Bird wing

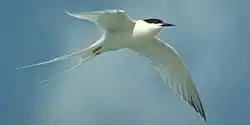
A roseate tern uses its long wings (low wing loading and high aspect ratio) to fly economically for long periods of time.

High aspect ratio (elongated) wings confer high flight efficiency for flights of long duration. When combined with a low wing loading, they are used for slow flight. This may take the form of almost hovering (as used by kestrels, terns and nightjars) or in soaring and gliding flight, particularly the dynamic soaring used by seabirds, which takes advantage of wind speed variation at different altitudes (wind shear) above ocean waves to provide lift. Low-speed flight is also important for birds that plunge-dive for fish.